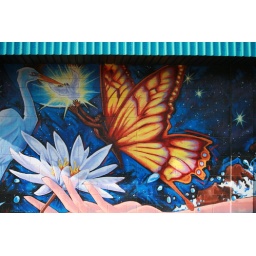
wall of a building in Tahlequah